1st Sussex Engineers

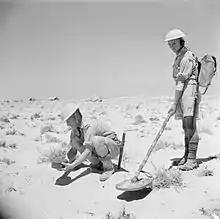
Sappers using mine detectors in North Africa, 1942.

28th Division was formed in December 1914 – January 1915 primarily from Regular units returned from service in India, with support units provided by the TF. On 5 January 1915 the division was joined at Winchester by the 1st Home Counties Signal Company, which provided its communications until beyond the end of the war. The division embarked at Southampton 15–18 January, disembarked at Le Havre 16–19 January and concentrated between Bailleul and Hazebrouck by 22 January. While on the Western Front it participated in the following actions: